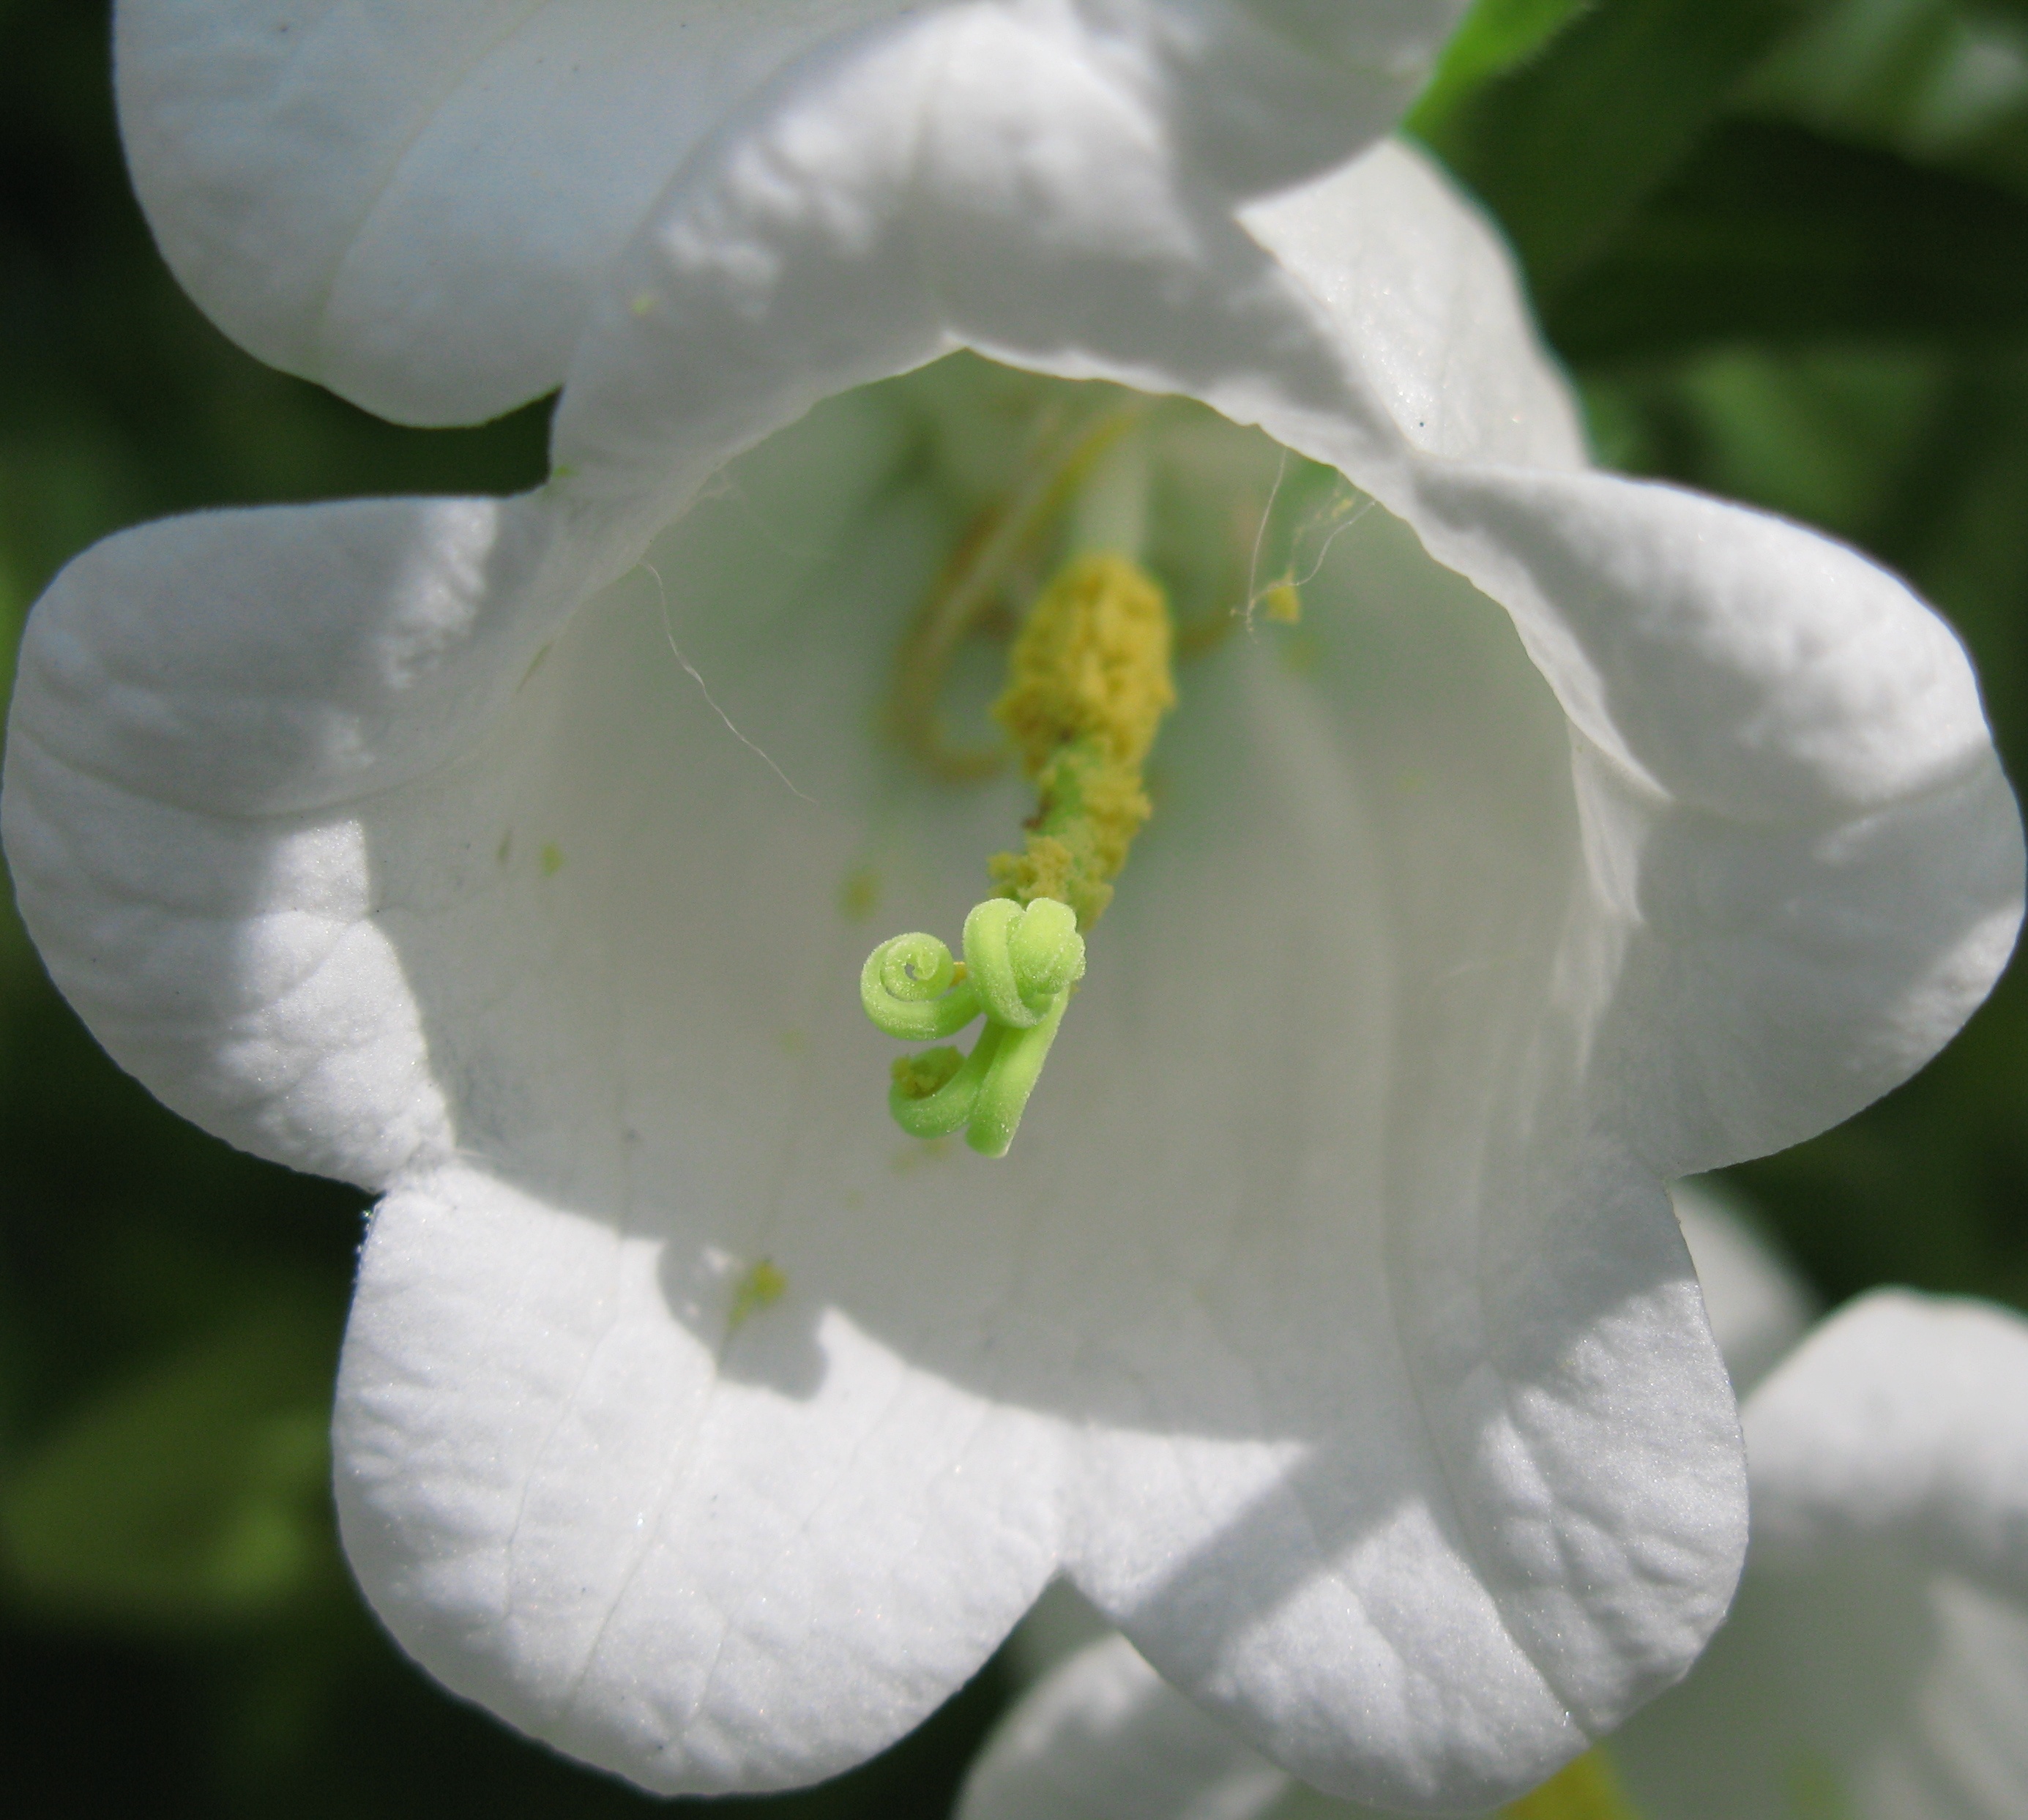
blossom, plant, white, flower, petal, high, botany, flora, wildflower, close up, shrub, flickrdiamond, medium, campanula, gardenia, macro photography, jasmine, flowering plant, land plant